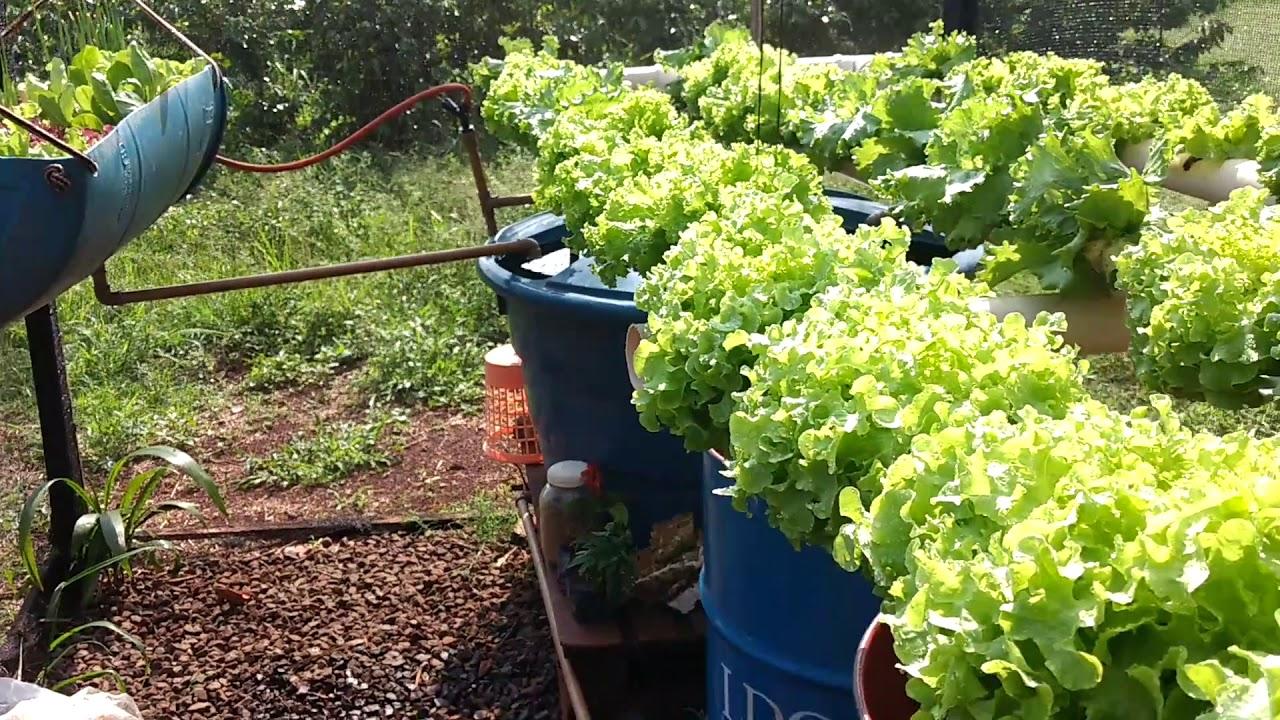
Hapa tuko shambani.Tunaweza kuona ukuzi mimea kwa njia ya ukulima wa [cs] hydroponics [cs].Ukulima huu ni wa kutumia mifereji na maji.Hili haitumii udongo kupandwa mimea.